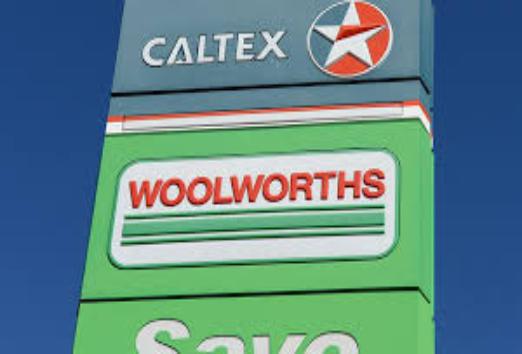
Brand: caltex woolworths
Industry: Others